Géraldine Lapalus

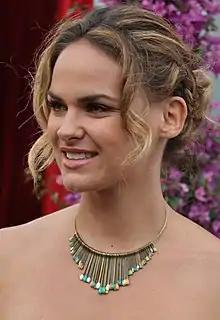
Lapalus in 2013

Géraldine Lapalus (born 8 November 1979) is a French actress and model. Lapalus is best known for her role in "La légende" (2018) and roles in television series "Sous le soleil", "Plus belle la vie" and "Fort Boyard."